Fire-adapted communities

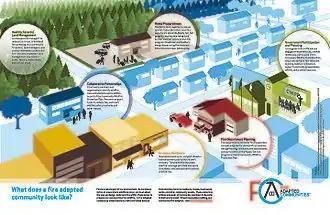
What does a fire adapted community look like?

The Fire Adapted Communities Coalition is a group of partners committed to helping people and communities in the wildland-urban interface adapt to living with wildfire and reduce their risk for damage, without compromising firefighter or civilian safety. See External Links below for Coalition resources.